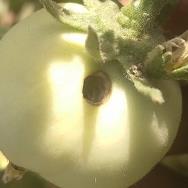
Crop: Tomato
Condition: helicoverpa-armigera-p